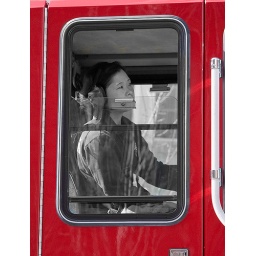
lady in red fire truck